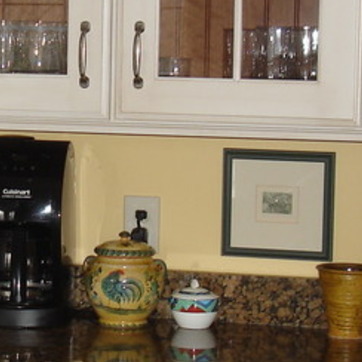
Material: painted